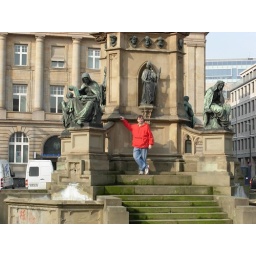
Jeff standing in front of a monument in Frankfurt